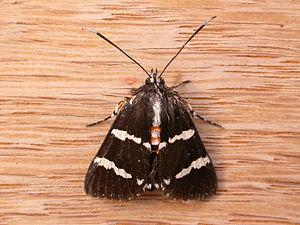
Hecatesia fenestrata est une espèce de lépidoptère de la famille des Noctuidae et du genre Hecatesia originaire du sud-est de l'Australie.